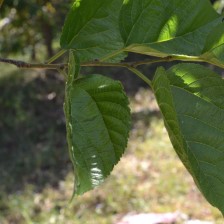
Variety: TaiwanStraberry